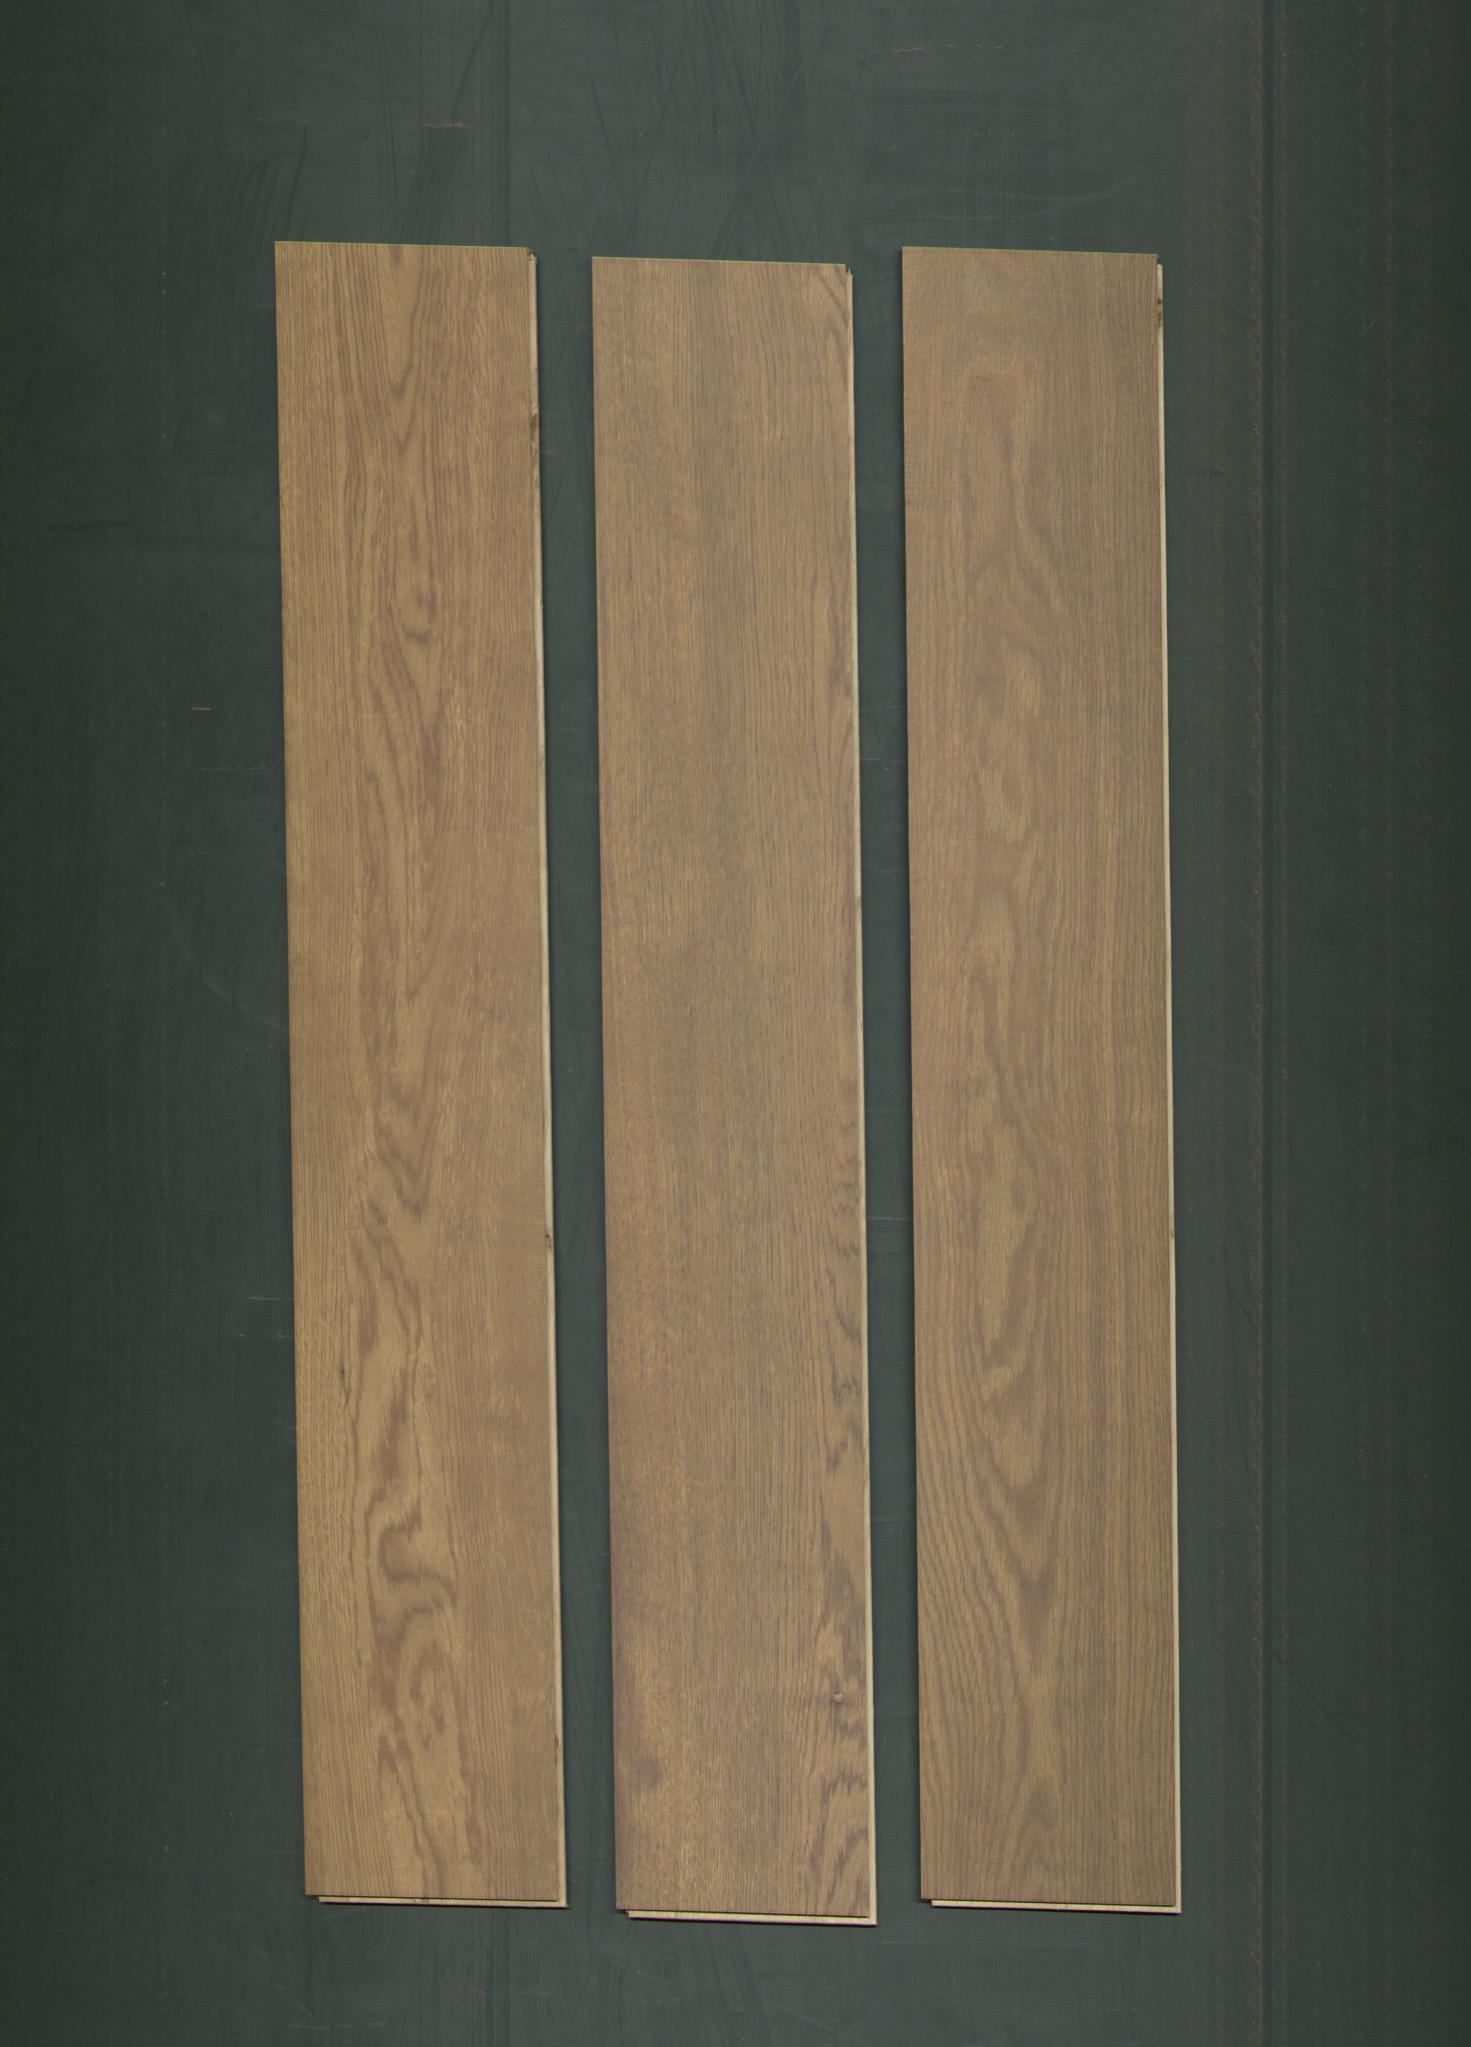
Label: mixers